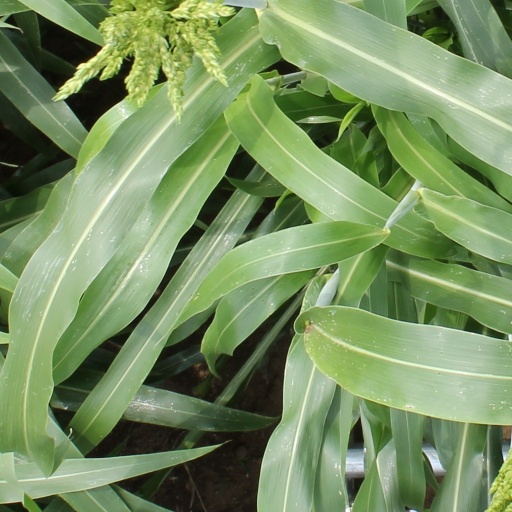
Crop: sorghum